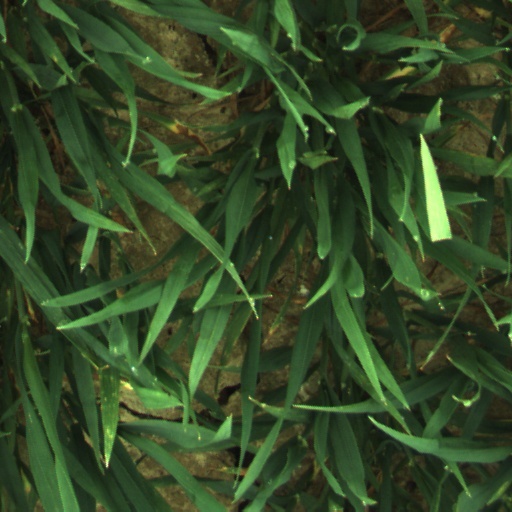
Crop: wheat